Takagi Station (Hiroshima)

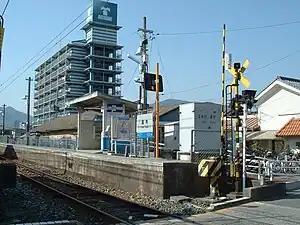
Takagi Station, March 2006

is a passenger railway station located in the city of Fuchū, Hiroshima Prefecture, Japan. It is operated by the West Japan Railway Company (JR West).